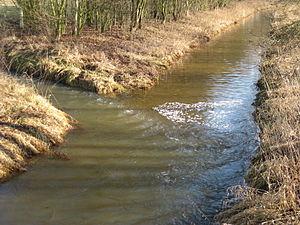
Bouche de la Alte Hessel dans Alter Hessel dans la réserve naturelle Versmolder Bruch à côté de Versmold